Suzuki Bandit series

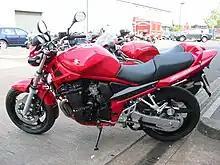
The last of the air/oil-cooled Suzuki Bandit 650

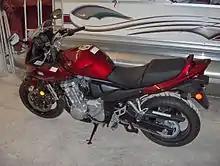
Current generation Bandit 650S

Suzuki designed a new, water-cooled engine specifically for the 2007 Bandit 650, unlike earlier models where they used re-worked engines from other models. Most of the chassis and bodywork remained unchanged from the 2005 model, though.